Ribosomal protein

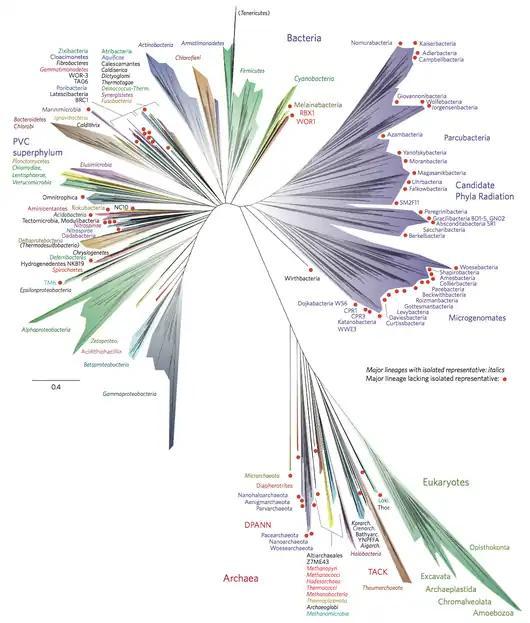
A 2016 tree of life using 16 universally-conserved ribosomal protein sequences

Ribosomal proteins are among the most highly conserved proteins across all life forms. Among the 40 proteins found in various small ribosomal subunits (RPSs), 15 subunits are universally conserved across prokaryotes and eukaryotes. However, 7 subunits are only found in bacteria (bS21, bS6, bS16, bS18, bS20, bS21, and bTHX), while 17 subunits are only found in archaea and eukaryotes. Typically 22 proteins are found in bacterial small subunits and 32 in yeast, human and most likely most other eukaryotic species. Twenty-seven (out of 32) proteins of the eukaryotic small ribosomal subunit proteins are also present in archaea (no ribosomal protein is exclusively found in archaea), confirming that they are more closely related to eukaryotes than to bacteria.